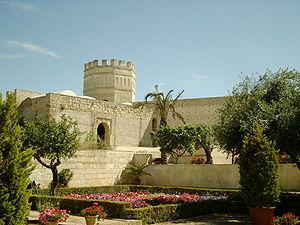
Cyrille Aillet, né en 1974 à Cahors est un historien français, médiéviste, spécialiste de l’histoire de l'Islam médiéval, particulièrement l'Occident musulman, des Mozarabes, et de l'ibadisme maghrébin.